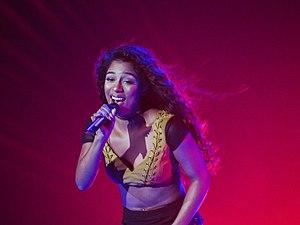
Victoria Monét McCants, née le 1ᵉʳ mai 1993, est une chanteuse et compositrice américaine. Elle s'est rapidement mise à écrire et a commencé à travailler avec le producteur Rodney Jerkins. En signant avec le label Atlantic Records, en 2014, Monét sort son premier EP Nightmares & Lullabies : Act 1 et l'année suivante, elle publie son EP Nightmares & Lullabies : Act 2. Elle a également écrit des chansons pour des artistes tels que Ariana Grande, Fifth Harmony, Nas, T.I., GOOD Music, Lupe Fiasco, Chrisette Michele, Coco Jones, Chris Brown, Diddy Dirty Money, Janelle Monáe, et Jasmine V.